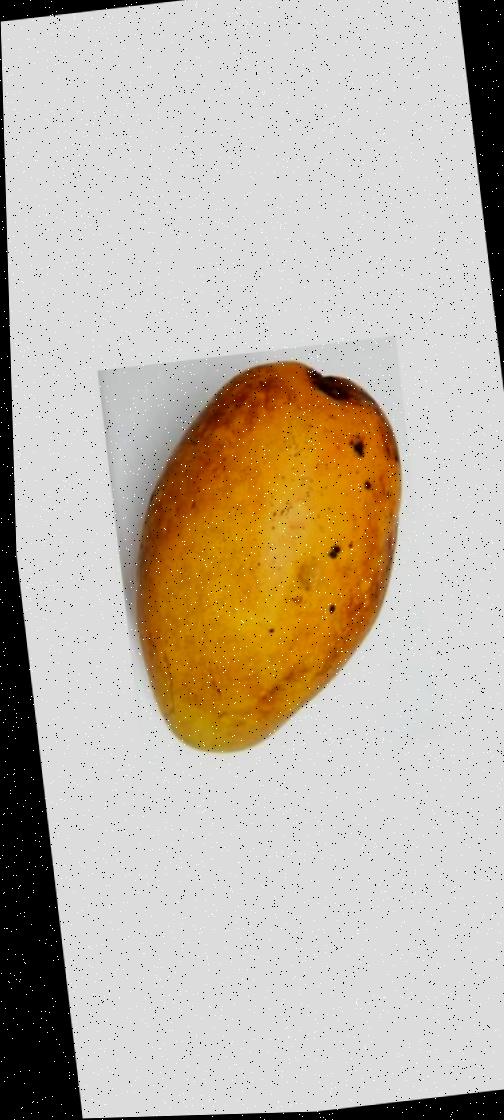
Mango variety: Bari-11